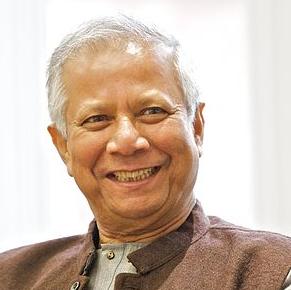
Age: 72